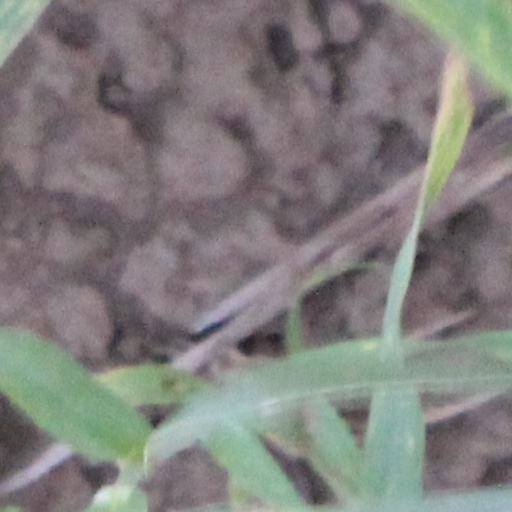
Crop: wheat